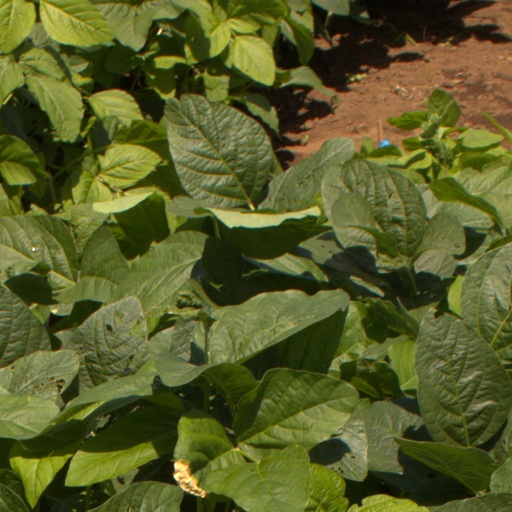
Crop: soybean